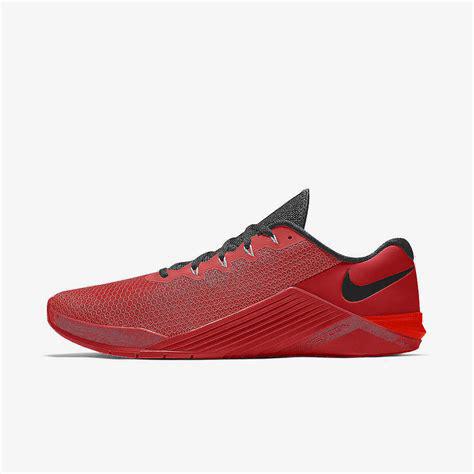
Brand: Nike
Model: Metcon 5